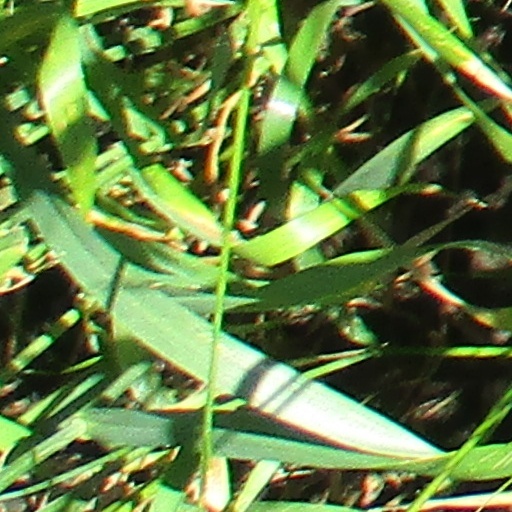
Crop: wheat